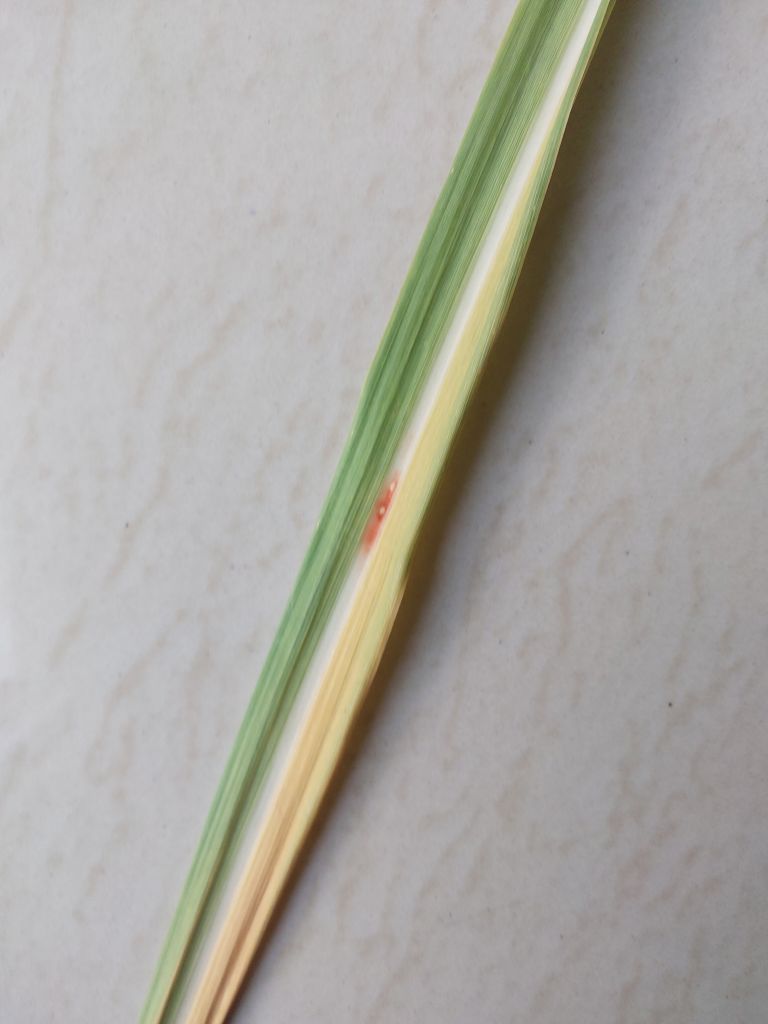
Label: Brown Spot